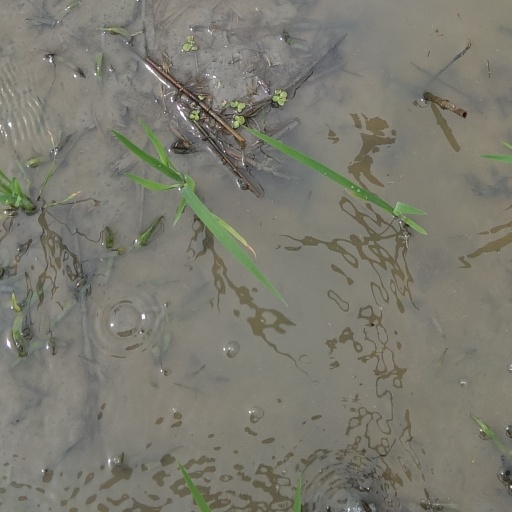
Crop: rice